Hinduism in Tamil Nadu

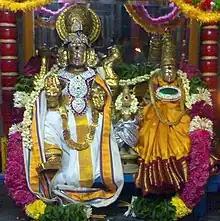

Murugan also called Kartikeya, Skanda and Subrahmanya, is a popular deity among the Tamil people, famously referred as "Tamil Kadavul" (God of Tamils). He is often regarded as the patron deity of the Tamil land (Tamil Nadu). "Tolkappiyam", possibly the most ancient of the extant Sangam works, dated between the 3rd century BCE and 5th century CE glorified Murugan, " the red god seated on the blue peacock, who is ever young and resplendent," and " the favoured god of the Tamils." Efforts were made to incorporate Murugan into both Vaishnavism and Shaivism, with the deity regarded as the son-in-law of Vishnu, and the son of Shiva. The Sangam poetry divided space and Tamil land into five allegorical areas and according to the "Tirumurugarruppatai" (circa 400-450 CE) attributed to the great Sangam poet Nakkiirar, Murugan was the presiding deity of the Kurinci region (hilly area). "Tirumurugaruppatai" is a deeply devotional poem included in the ten idylls ("Pattupattu") of the age of the third Sangam. The cult of Skanda disappeared during the 6th century and was predominantly expanded during late 7th century Pallava period - Somaskanda sculptured panels of the Pallava period stand as a testament.